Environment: real
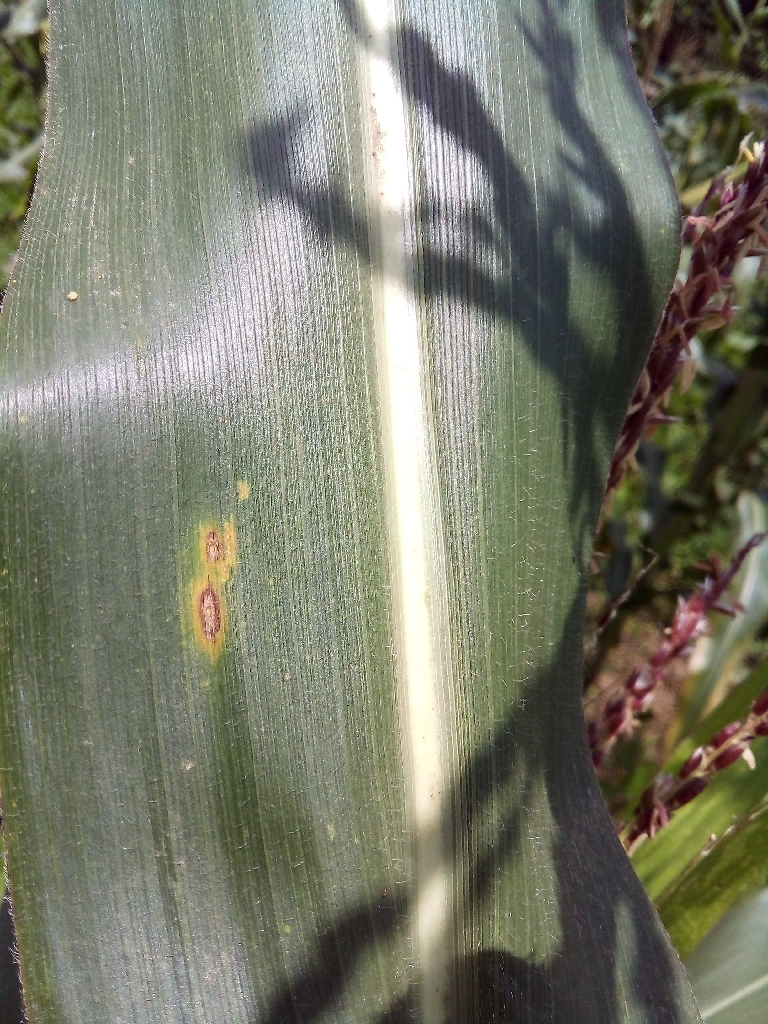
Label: northern_corn_leaf_blight